Einari Vuorela

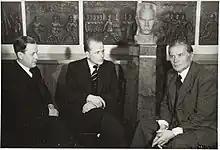
Kaarlo Marjanen, Kalervo Kallio and Einari Vuorela in 1944.

Einari Arvid Vuorela (17 August 1889, in Keuruu – 10 July 1972, in Helsinki) was a Finnish writer. He was born in the village Jukojärvi in a family of 10 children, and started his studies at Multia. He became a teacher in Jyväskylä in 1914. His wife from 1939 was writer Laura Soinne. Finnish composer Heidi Sundblad-Halme set several of his poems to music.